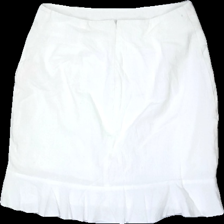
View: back
Type: Skirt
Category: Ladies
Brand: Missing
Colors: White
Material: 69% cotton, 31% viscose
Cut: Regular
Season: All
Price range: 50-100
Recommended usage: Reuse